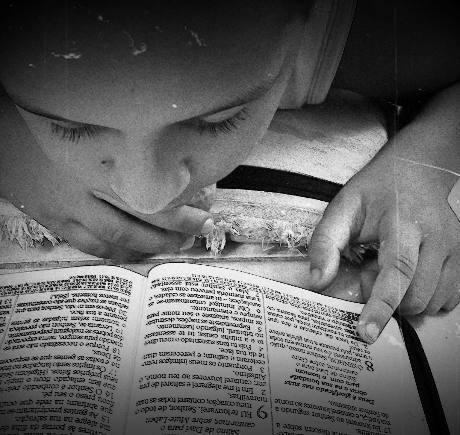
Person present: Yes